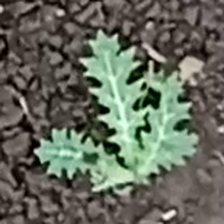
Weed species: Bilayat_(Mexicana_Argemone)